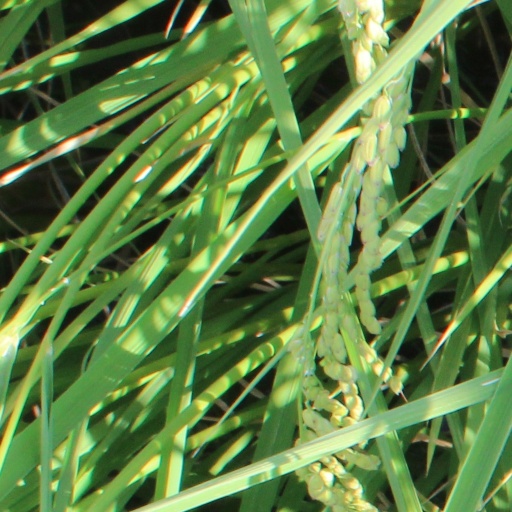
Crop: rice